Tahqiqaat

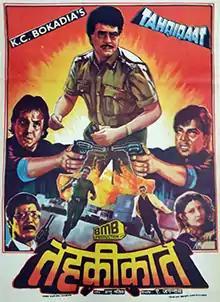
Theatrical release poster

Tahqiqaat is a 1993 Indian Hindi-language thriller film, produced by K. C. Bokadia under the BMB Productions banner and directed by A. Jagannathan. It stars Jeetendra in a double role, with Aditya Pancholi, Sangeeta Bijlani, Ronit Roy, Farheen. The music was composed by Anu Malik. The film is a remake of the Malayalam film "Post Mortem" (1982). It was the only Hindi film directed by A. Jagannathan.